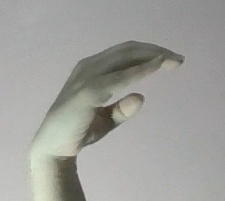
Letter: jeem